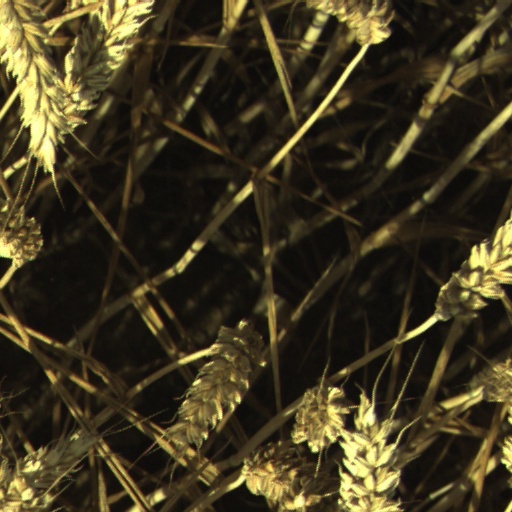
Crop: wheat